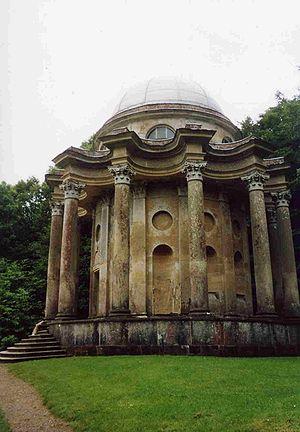
Orgueil et Préjugés est une coproduction américano-franco-britannique réalisée par Joe Wright, sortie en 2005. Alors que cette œuvre majeure de la littérature anglaise a donné lieu à de très nombreuses adaptations télévisées depuis 1938, la dernière adaptation de la BBC datant de 1995, il ne s'agit que de la deuxième tentative de la porter sur grand écran, la première étant le film en noir et blanc de Robert Z. Leonard sorti en 1940, avec Greer Garson et Laurence Olivier.